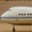
Label: airplane